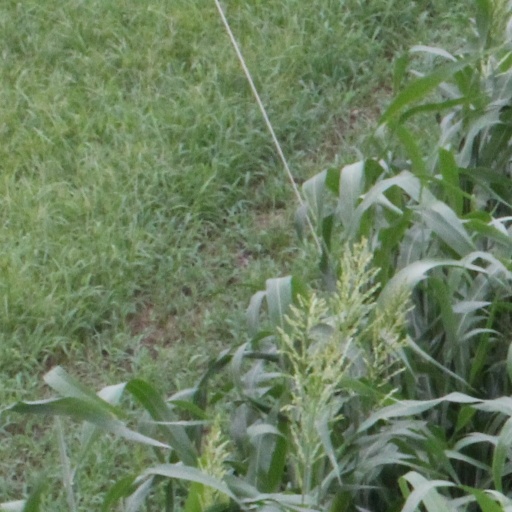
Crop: sorghum